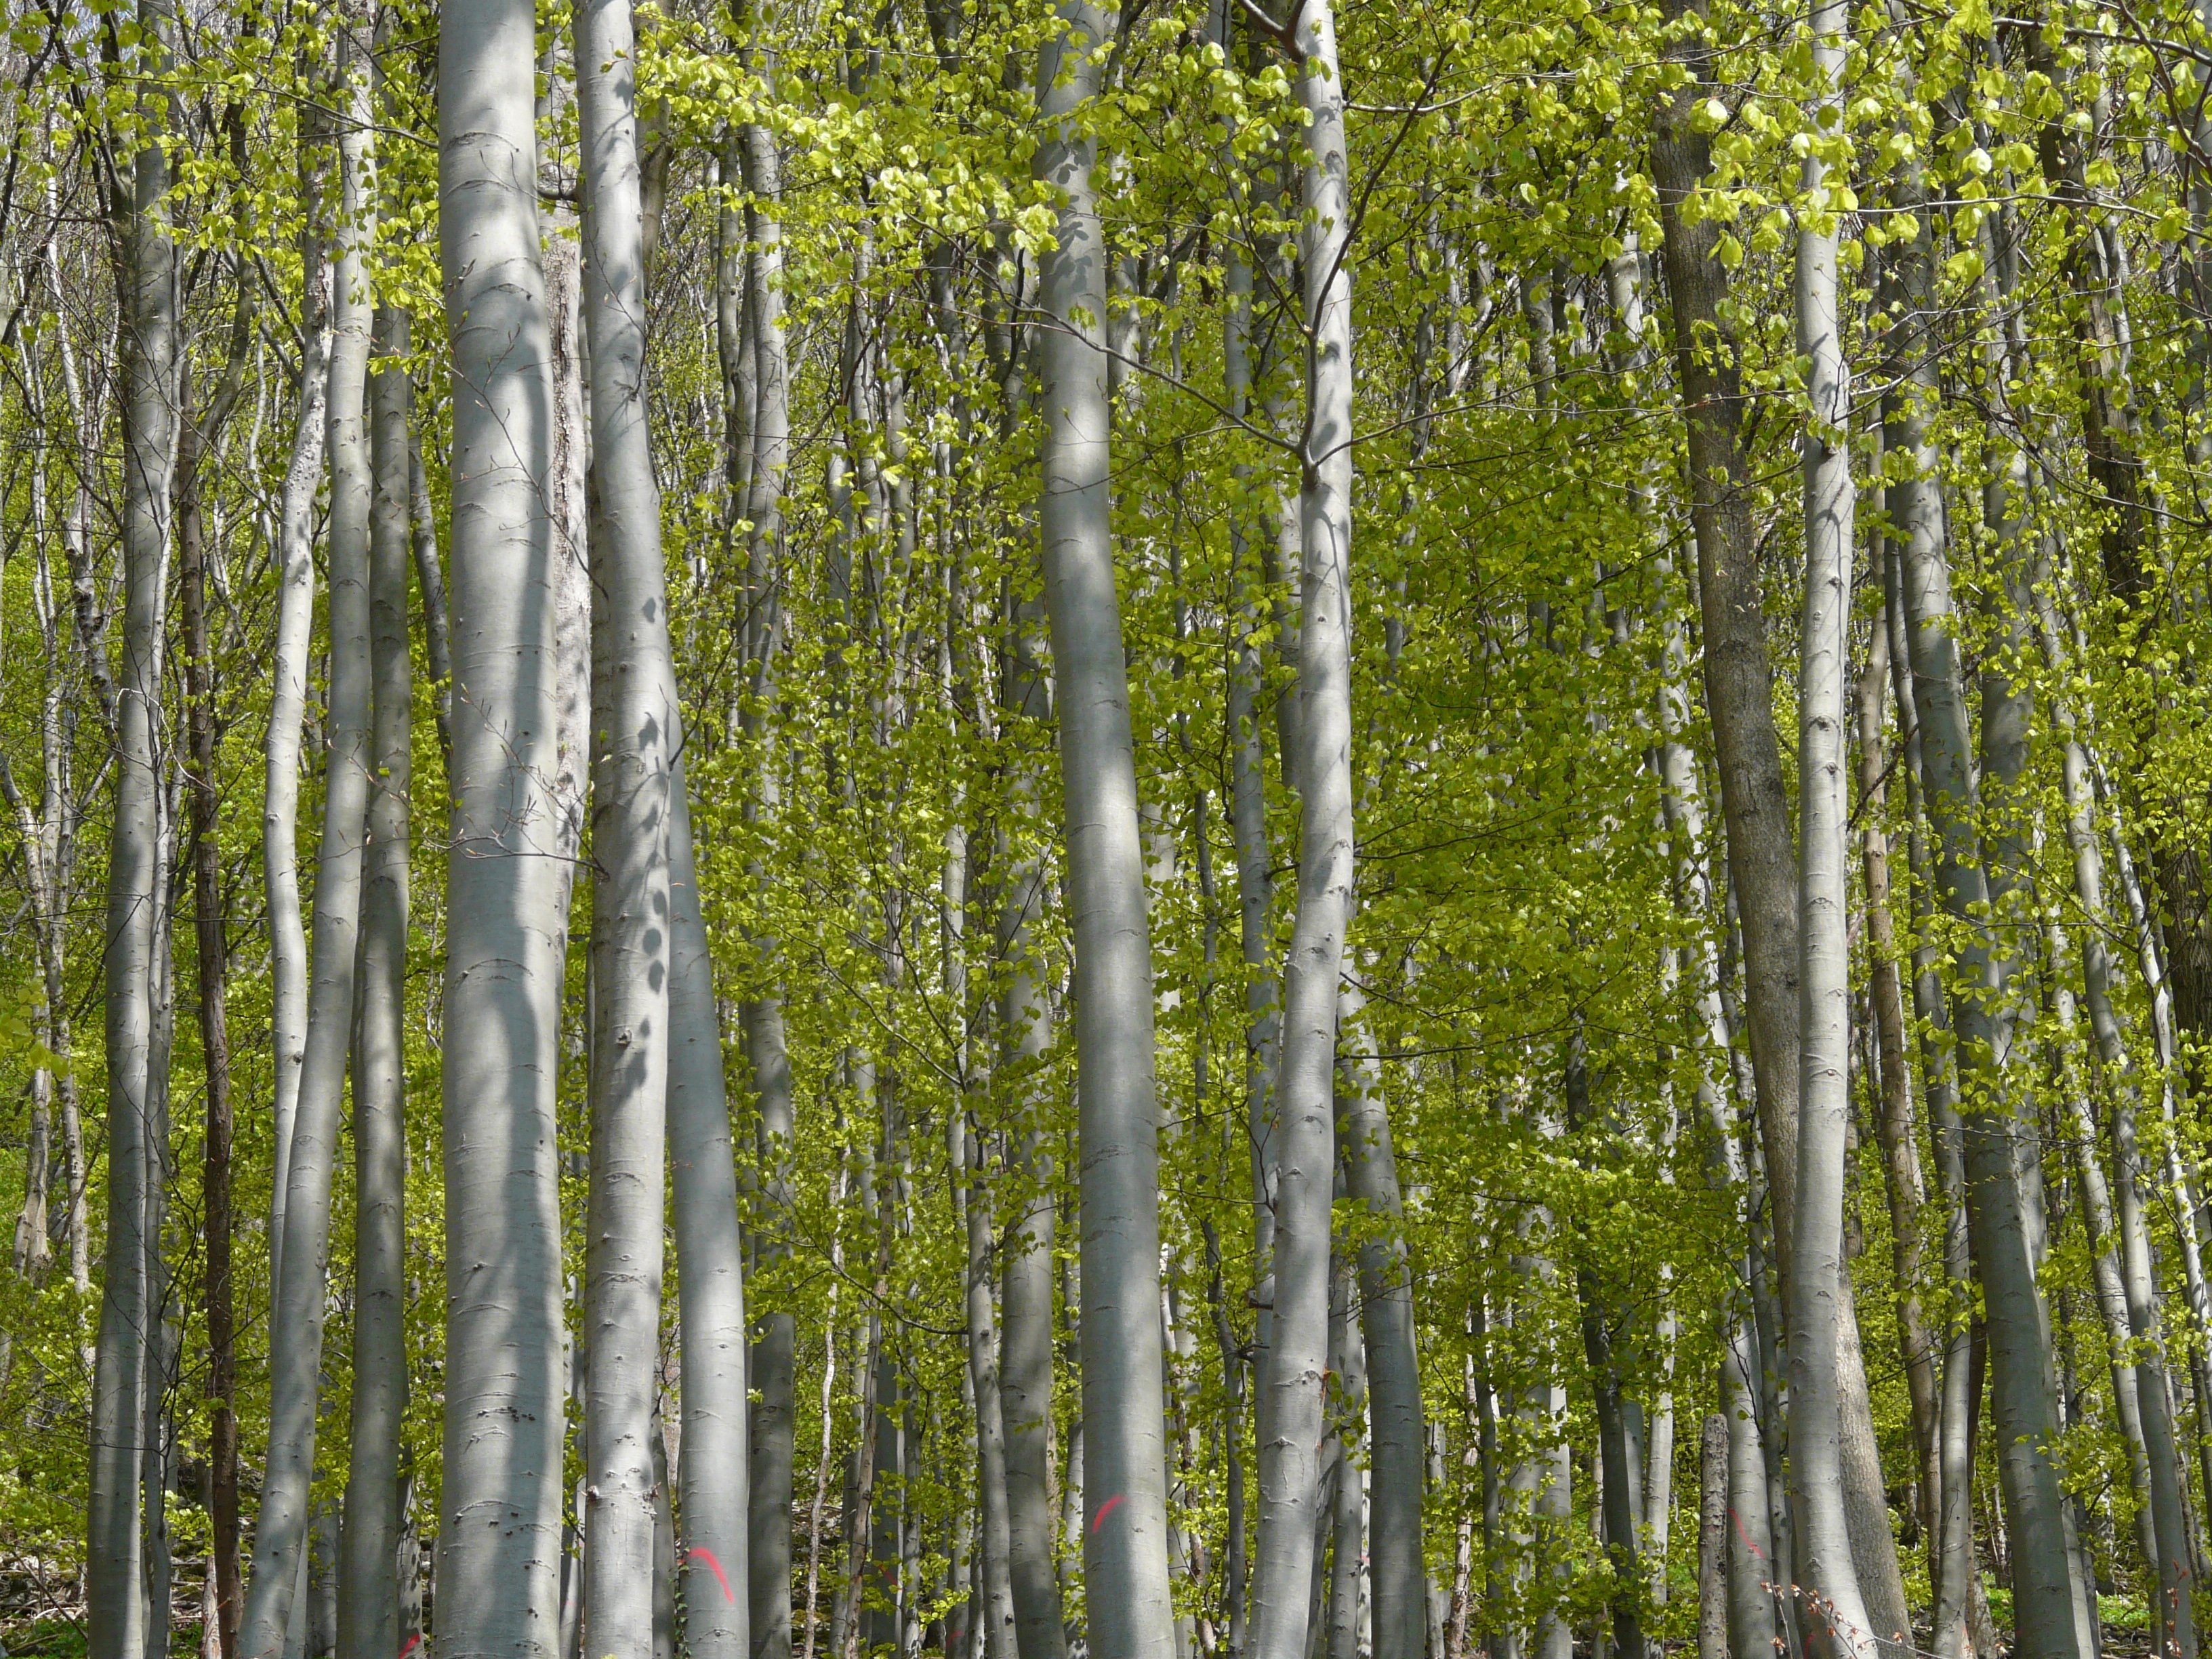
tree, nature, forest, branch, book, plant, sunlight, trunk, log, spring, green, birch, trees, tribe, leaves, deciduous, wetland, grove, woodland, habitat, idyll, ecosystem, flowering plant, beech wood, biome, old growth forest, natural environment, plant stem, woody plant, temperate broadleaf and mixed forest, temperate coniferous forest, land plant